Trakų Vokė Manor

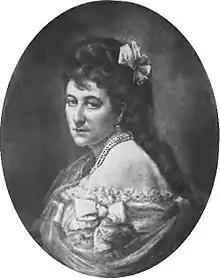
Jan Witold Tyszkiewicz's wife Iza Tyszkiewicz - Carolus-Duran

The estate was then handed down to Józef’s son, (1831-1892). Jan was Marshal of Nobility for Vilnius and Ashmyany County.